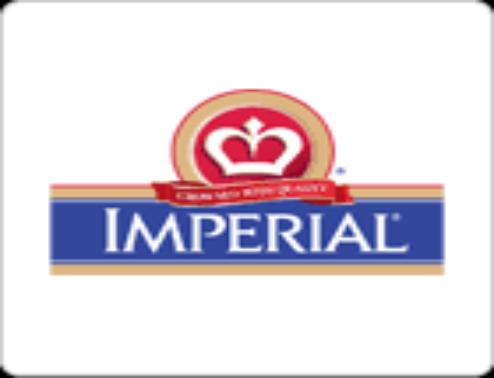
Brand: Imperial Margarine
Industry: Food